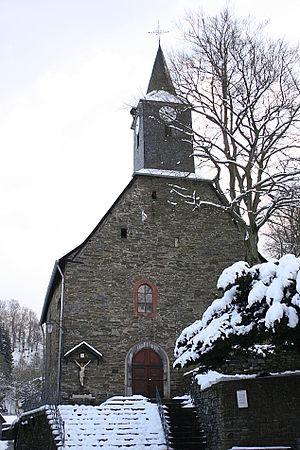
Montjoie (Allemagne), Kirchstraße - L’église.